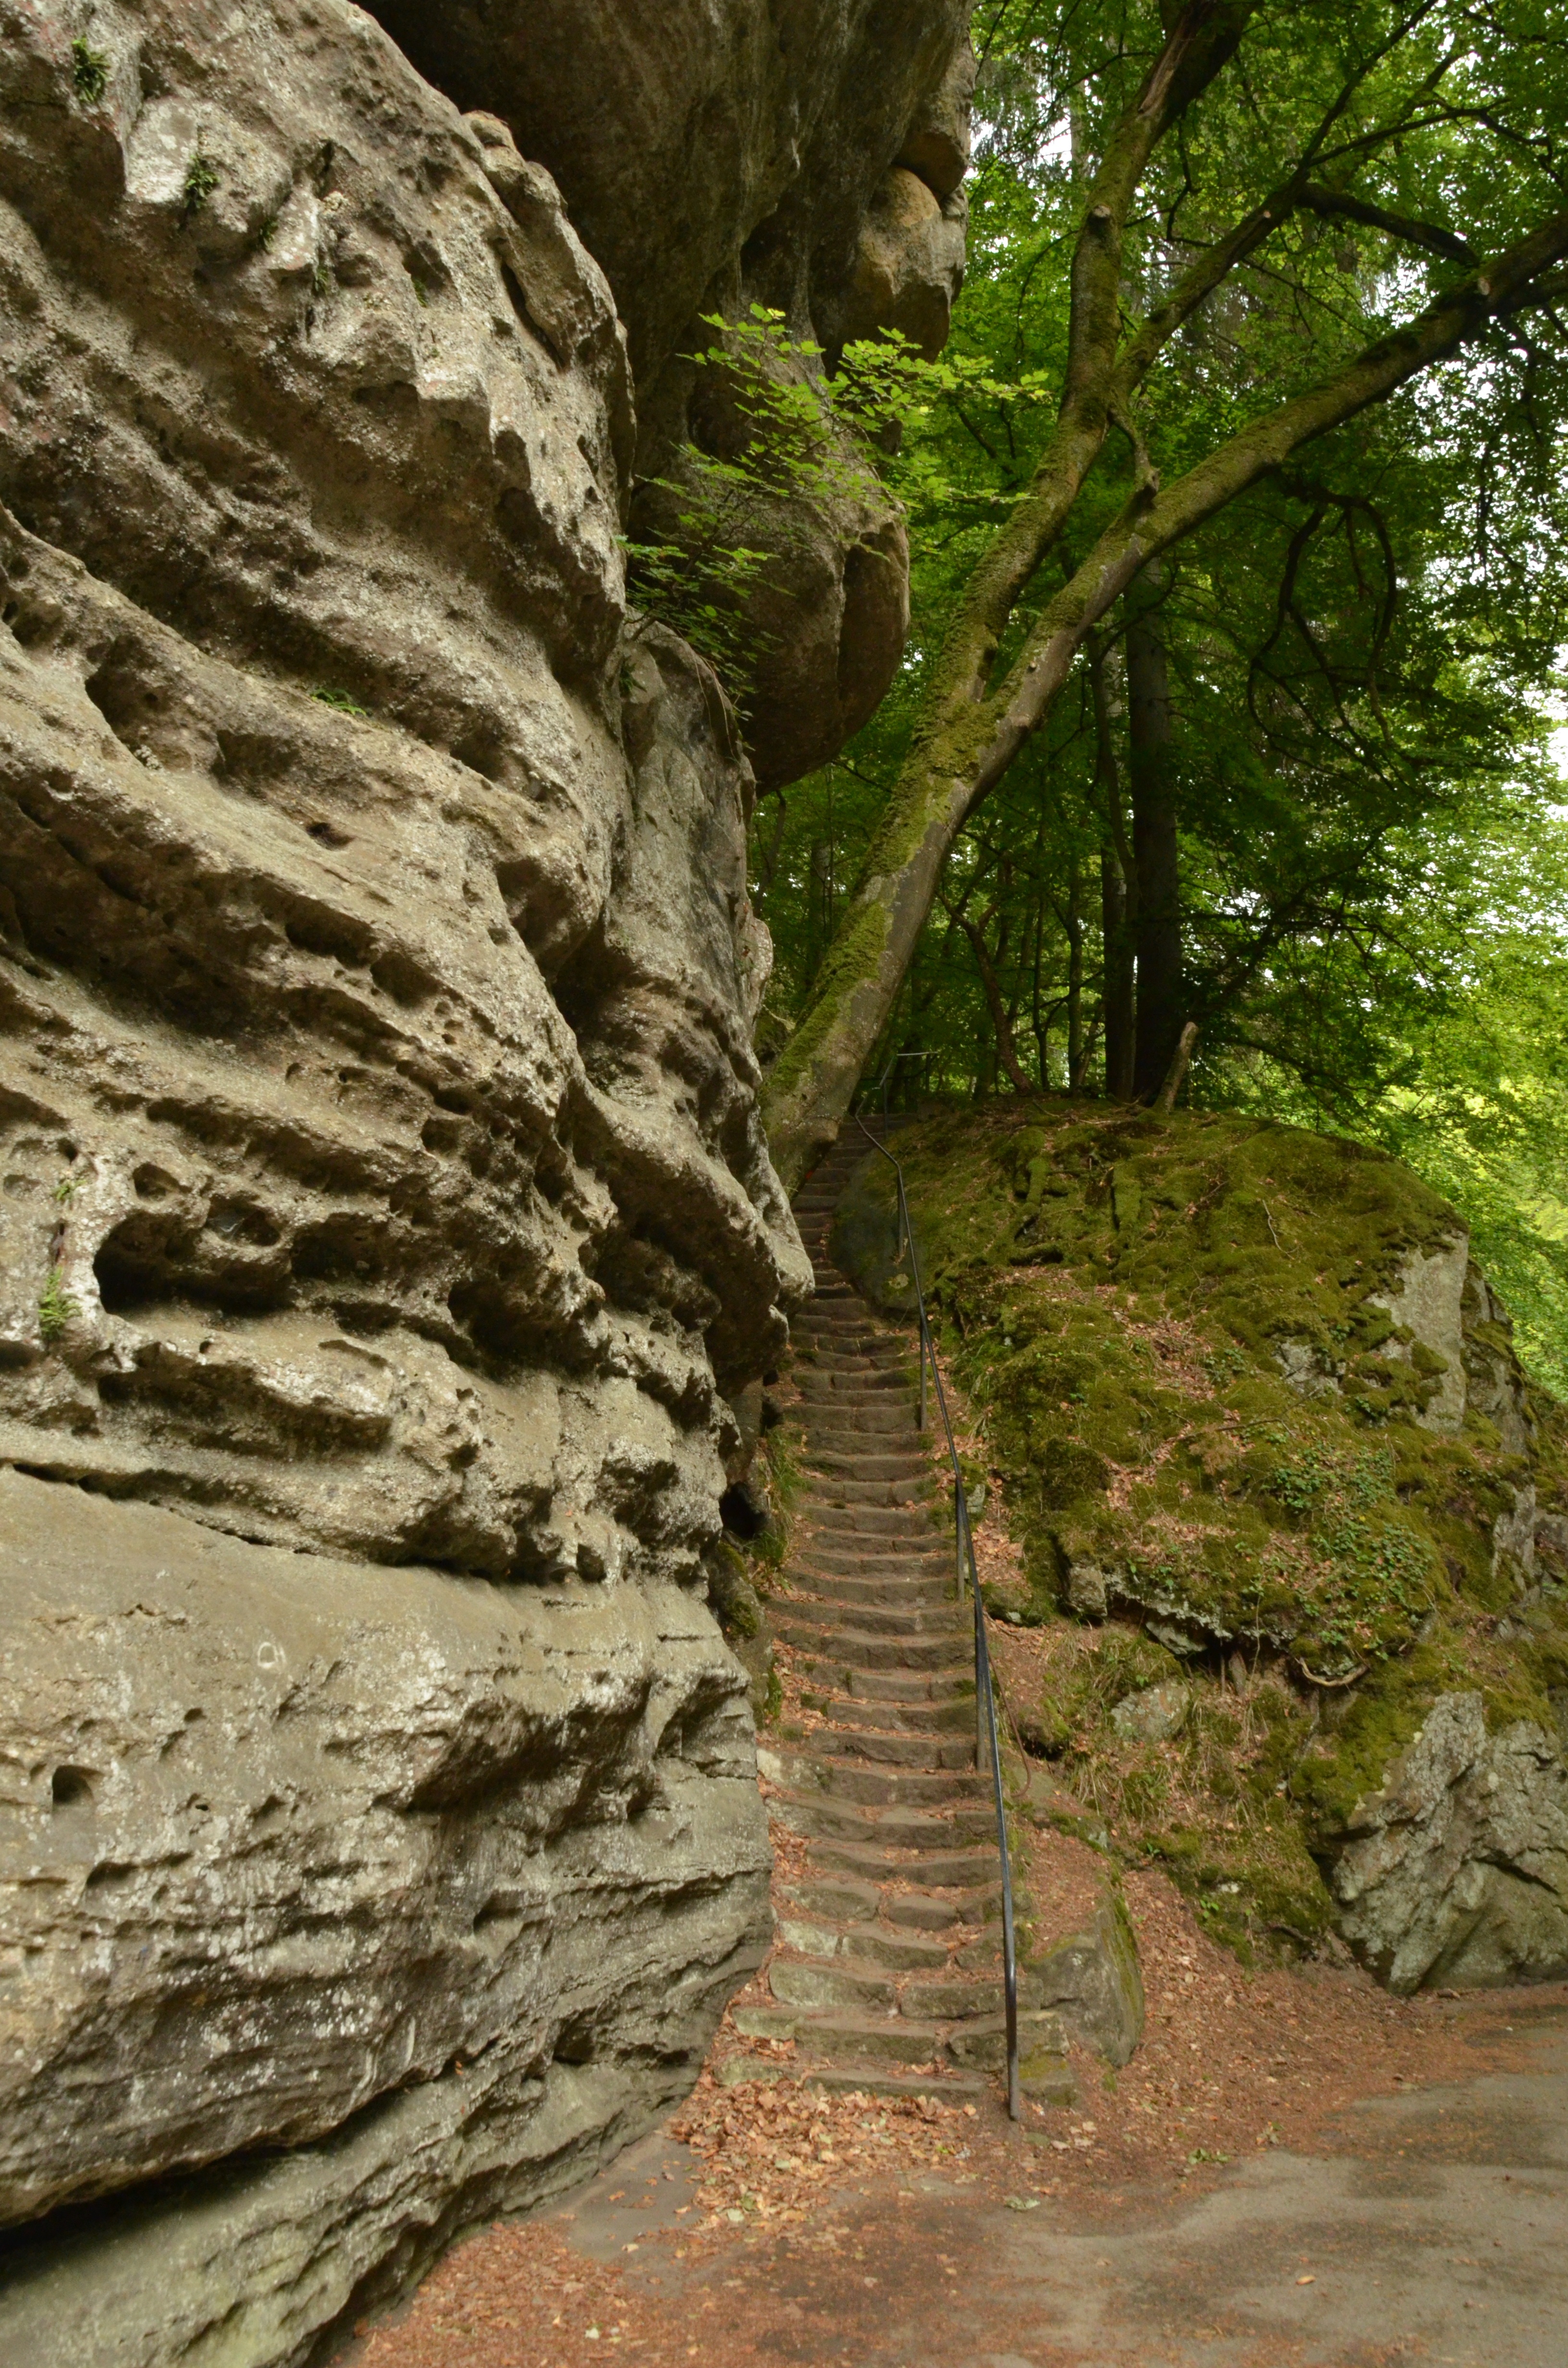
tree, forest, rock, trail, valley, dark, formation, cliff, green, terrain, material, height, geology, luxembourg, water feature, trap, wadi, echternach, ancient history